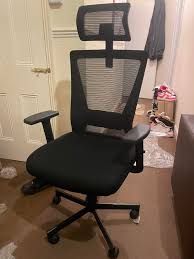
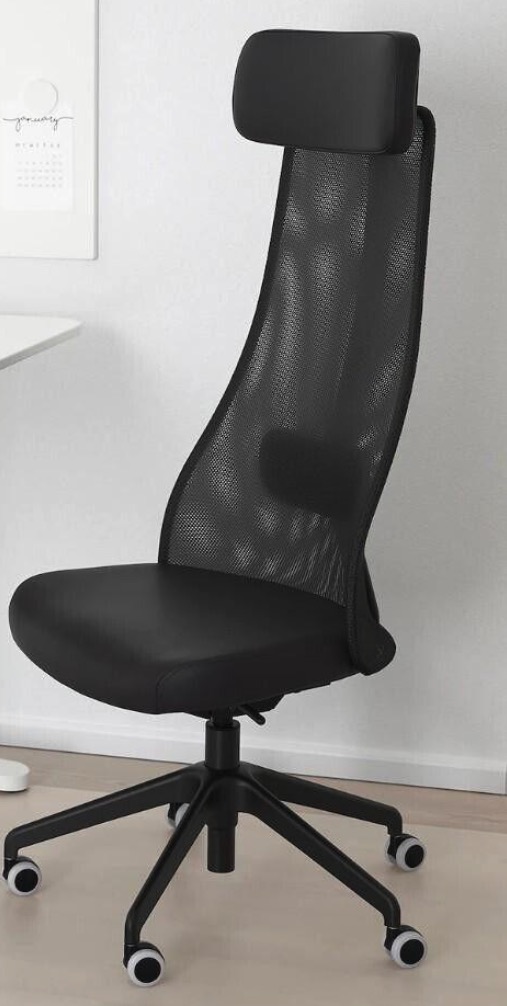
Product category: items_chair
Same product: no